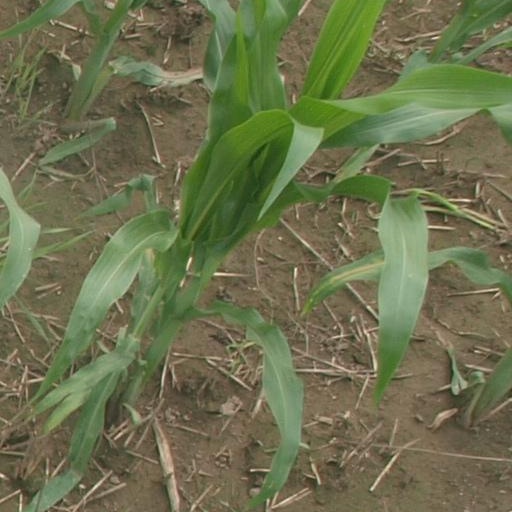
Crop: maize; corn